Heinkel He 111

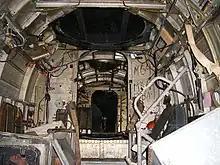
Inside Wk Nr 701152 He 111 H-20. Looking forward to the first bulkhead from the ventral gunner's position. The control column and cockpit glazing is visible in the central background.

The design of the He 111 A-L initially had a conventional stepped cockpit, with a pair of windscreen-like panels for the pilot and co-pilot. The He 111P and subsequent production variants were fitted with fully glazed cockpits and a laterally asymmetric nose, with the port side having the greater curvature for the pilot, offsetting the bombardier to starboard. The resulting stepless cockpit, which was a feature on a number of German bomber designs during the war years in varying shapes and formats, no longer had the separate windscreen panels for the pilot. Pilots had to look outside through the same bullet-like glazing that was used by the bombardier and navigator. The pilot was seated on the left and the navigator/bomb aimer on the right. The navigator went forward to the prone bomb-aiming position or could tilt his chair to one side, to move into the rear of the aircraft. There was no cockpit floor below the pilot's feet—the rudder pedals being on arms—giving very good visibility below. Sliding and removable panels were manufactured into the nose glazing to allow the pilot, navigator and or bomb aimer to exit the aircraft quickly, without a time-consuming retreat into the fuselage.